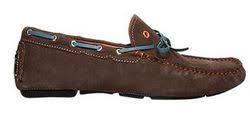
Label: Boat